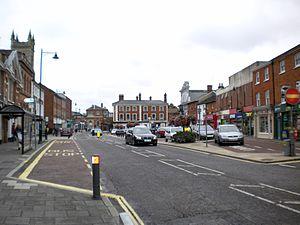
Dereham ou East Dereham est une ville et une paroisse civile du Norfolk, en Angleterre. Elle est située à vingt-cinq kilomètres environ à l'ouest de la ville de Norwich, dans le district de Breckland dont elle est le chef-lieu. Au moment du recensement de 2011, elle comptait 18 609 habitants.